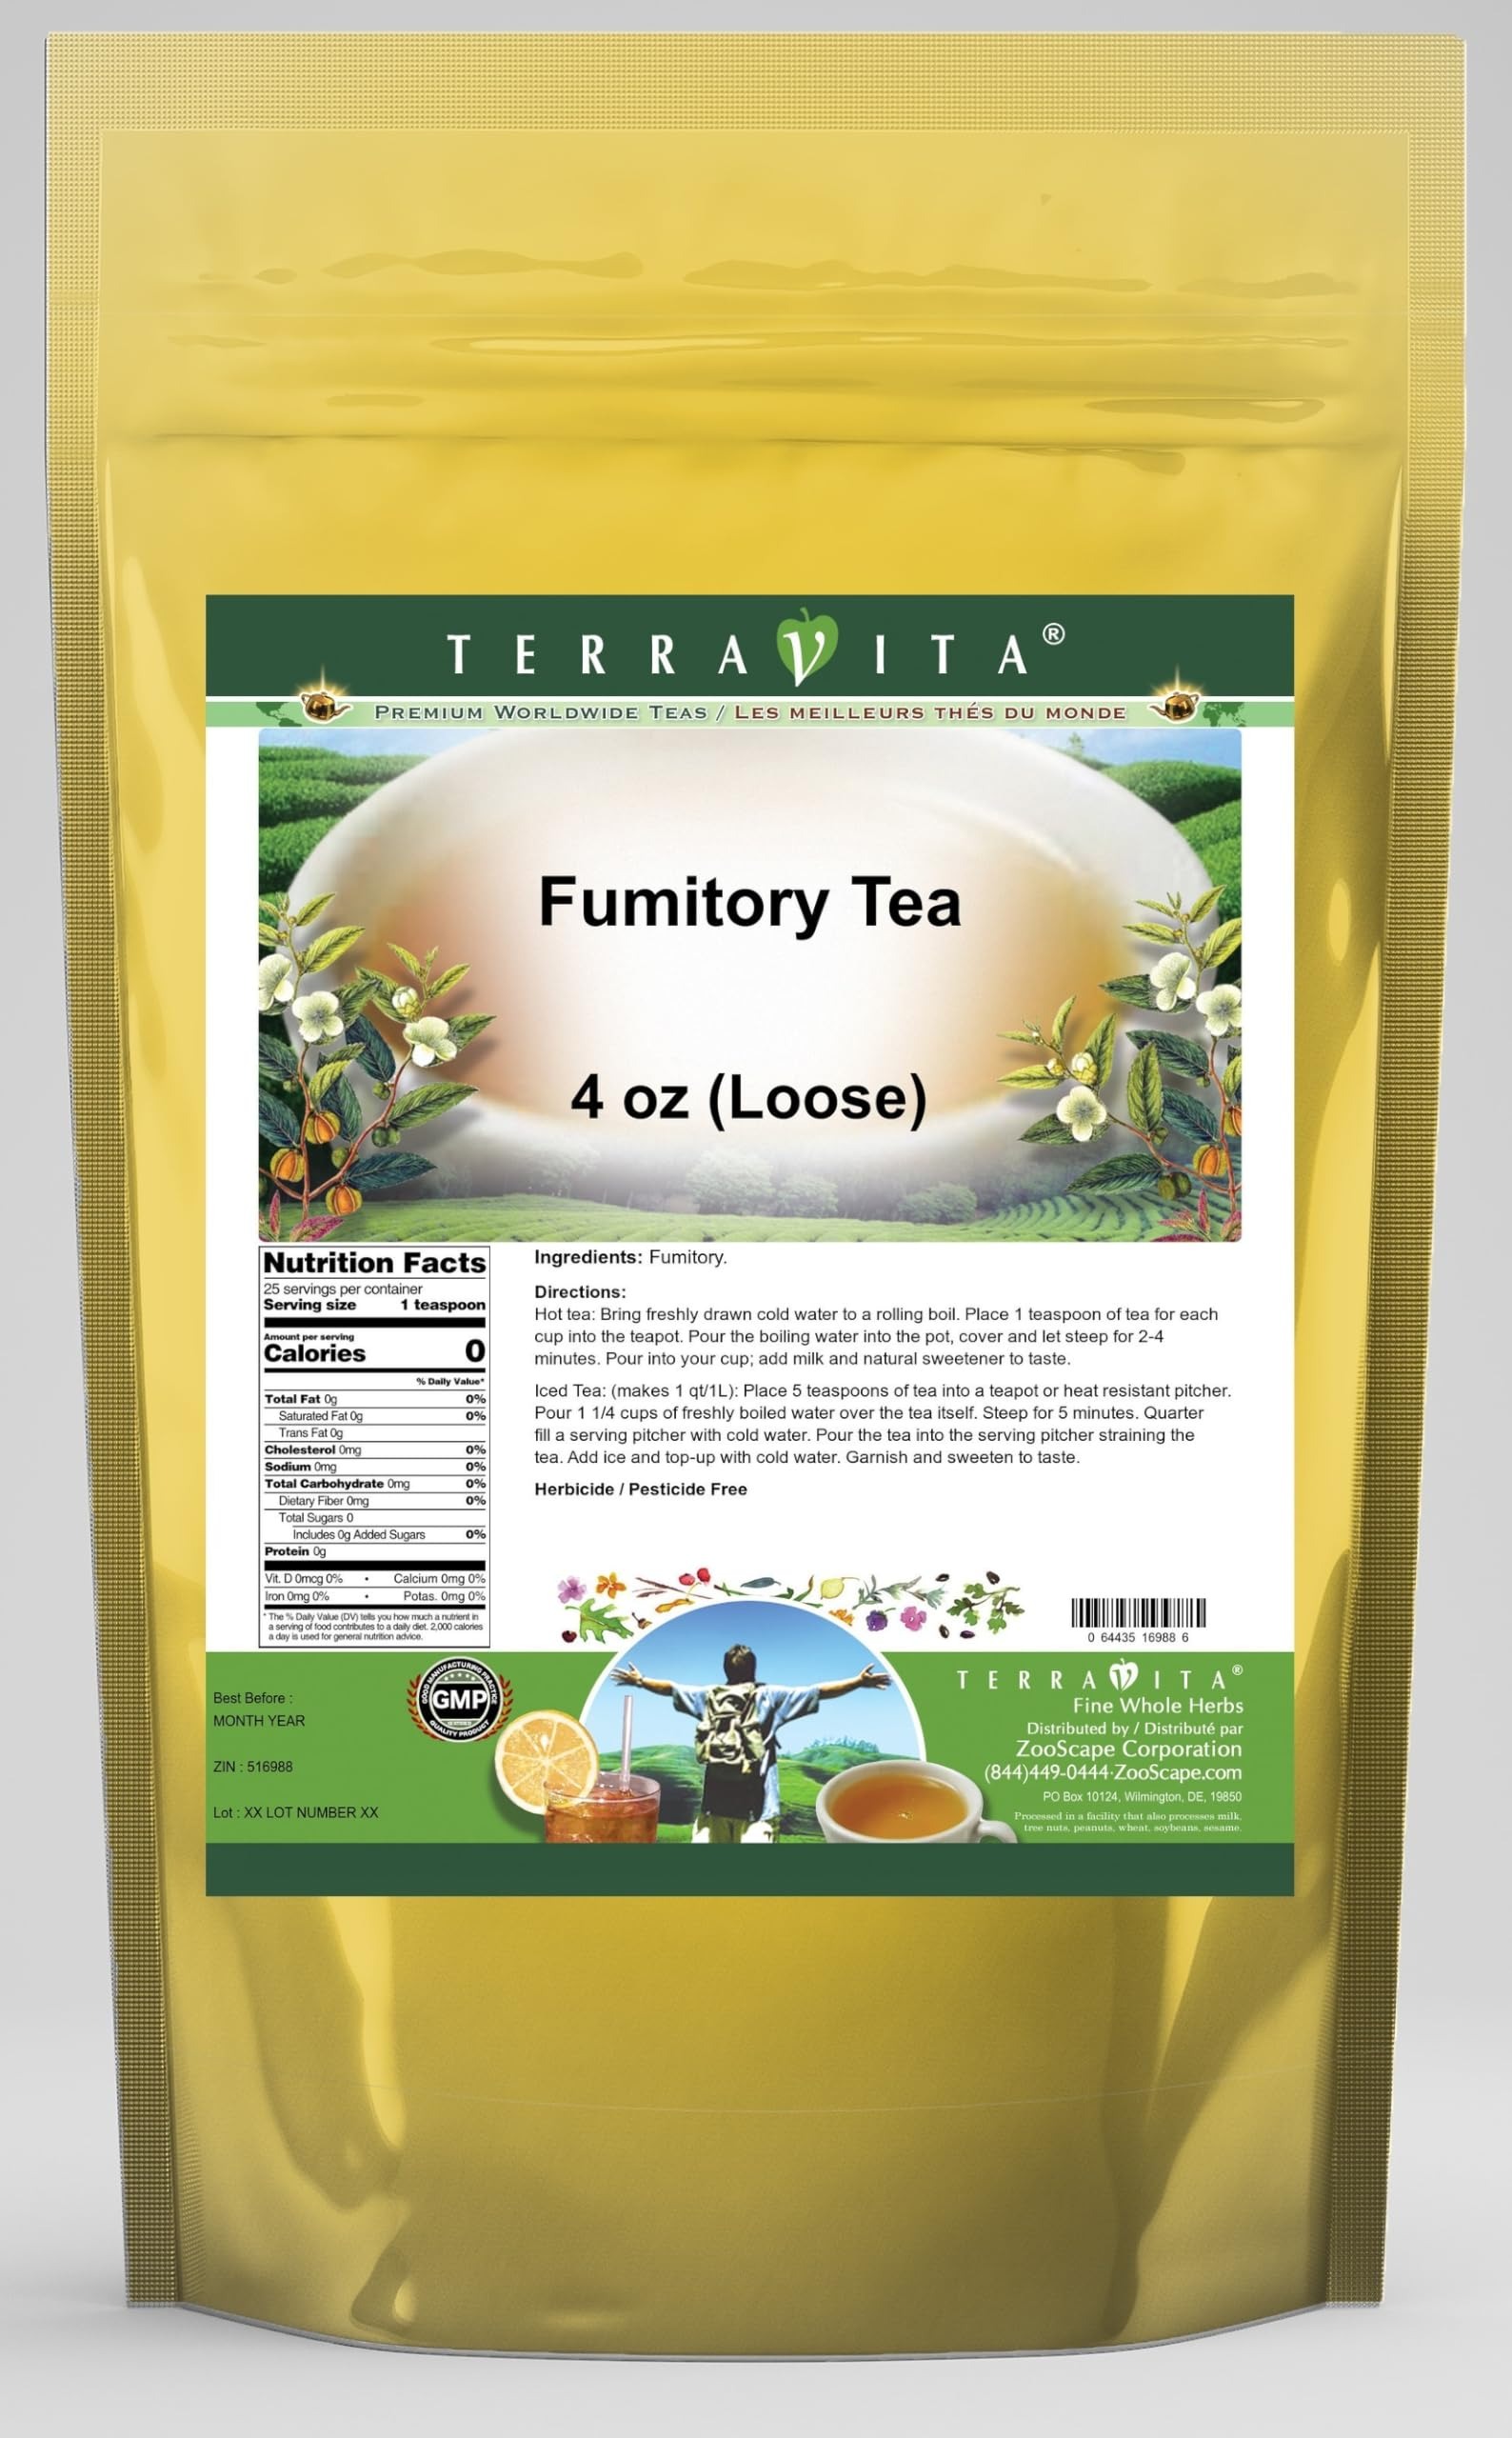
Item Name: Fumitory Tea (Loose) (4 oz, ZIN: 516988) - 3 Pack
Bullet Point 1: Fumitory Tea (Loose) (4 oz, ZIN: 516988)
Bullet Point 2: No fillers.
Bullet Point 3: Manufacturer: TerraVita
Bullet Point 4: Size: 4 oz
Bullet Point 5: Loose Leaf Herbal Tea - Packed in a convenient upright pouch!
Product Description: Fumitory Tea (Loose) (4 oz, ZIN: 516988)<BR><BR>Packaged in the United States in a GMP certified facility (Good Manufacturing Practice).<BR><BR>No fillers.<BR><BR>Manufacturer: TerraVita<BR><BR>Size: 4 oz<BR><BR>Loose Leaf Herbal Tea - Packed in a convenient upright pouch!<BR><BR>Ingredients: Fumitory
Value: 12.0
Unit: Ounce

Price: 57.29